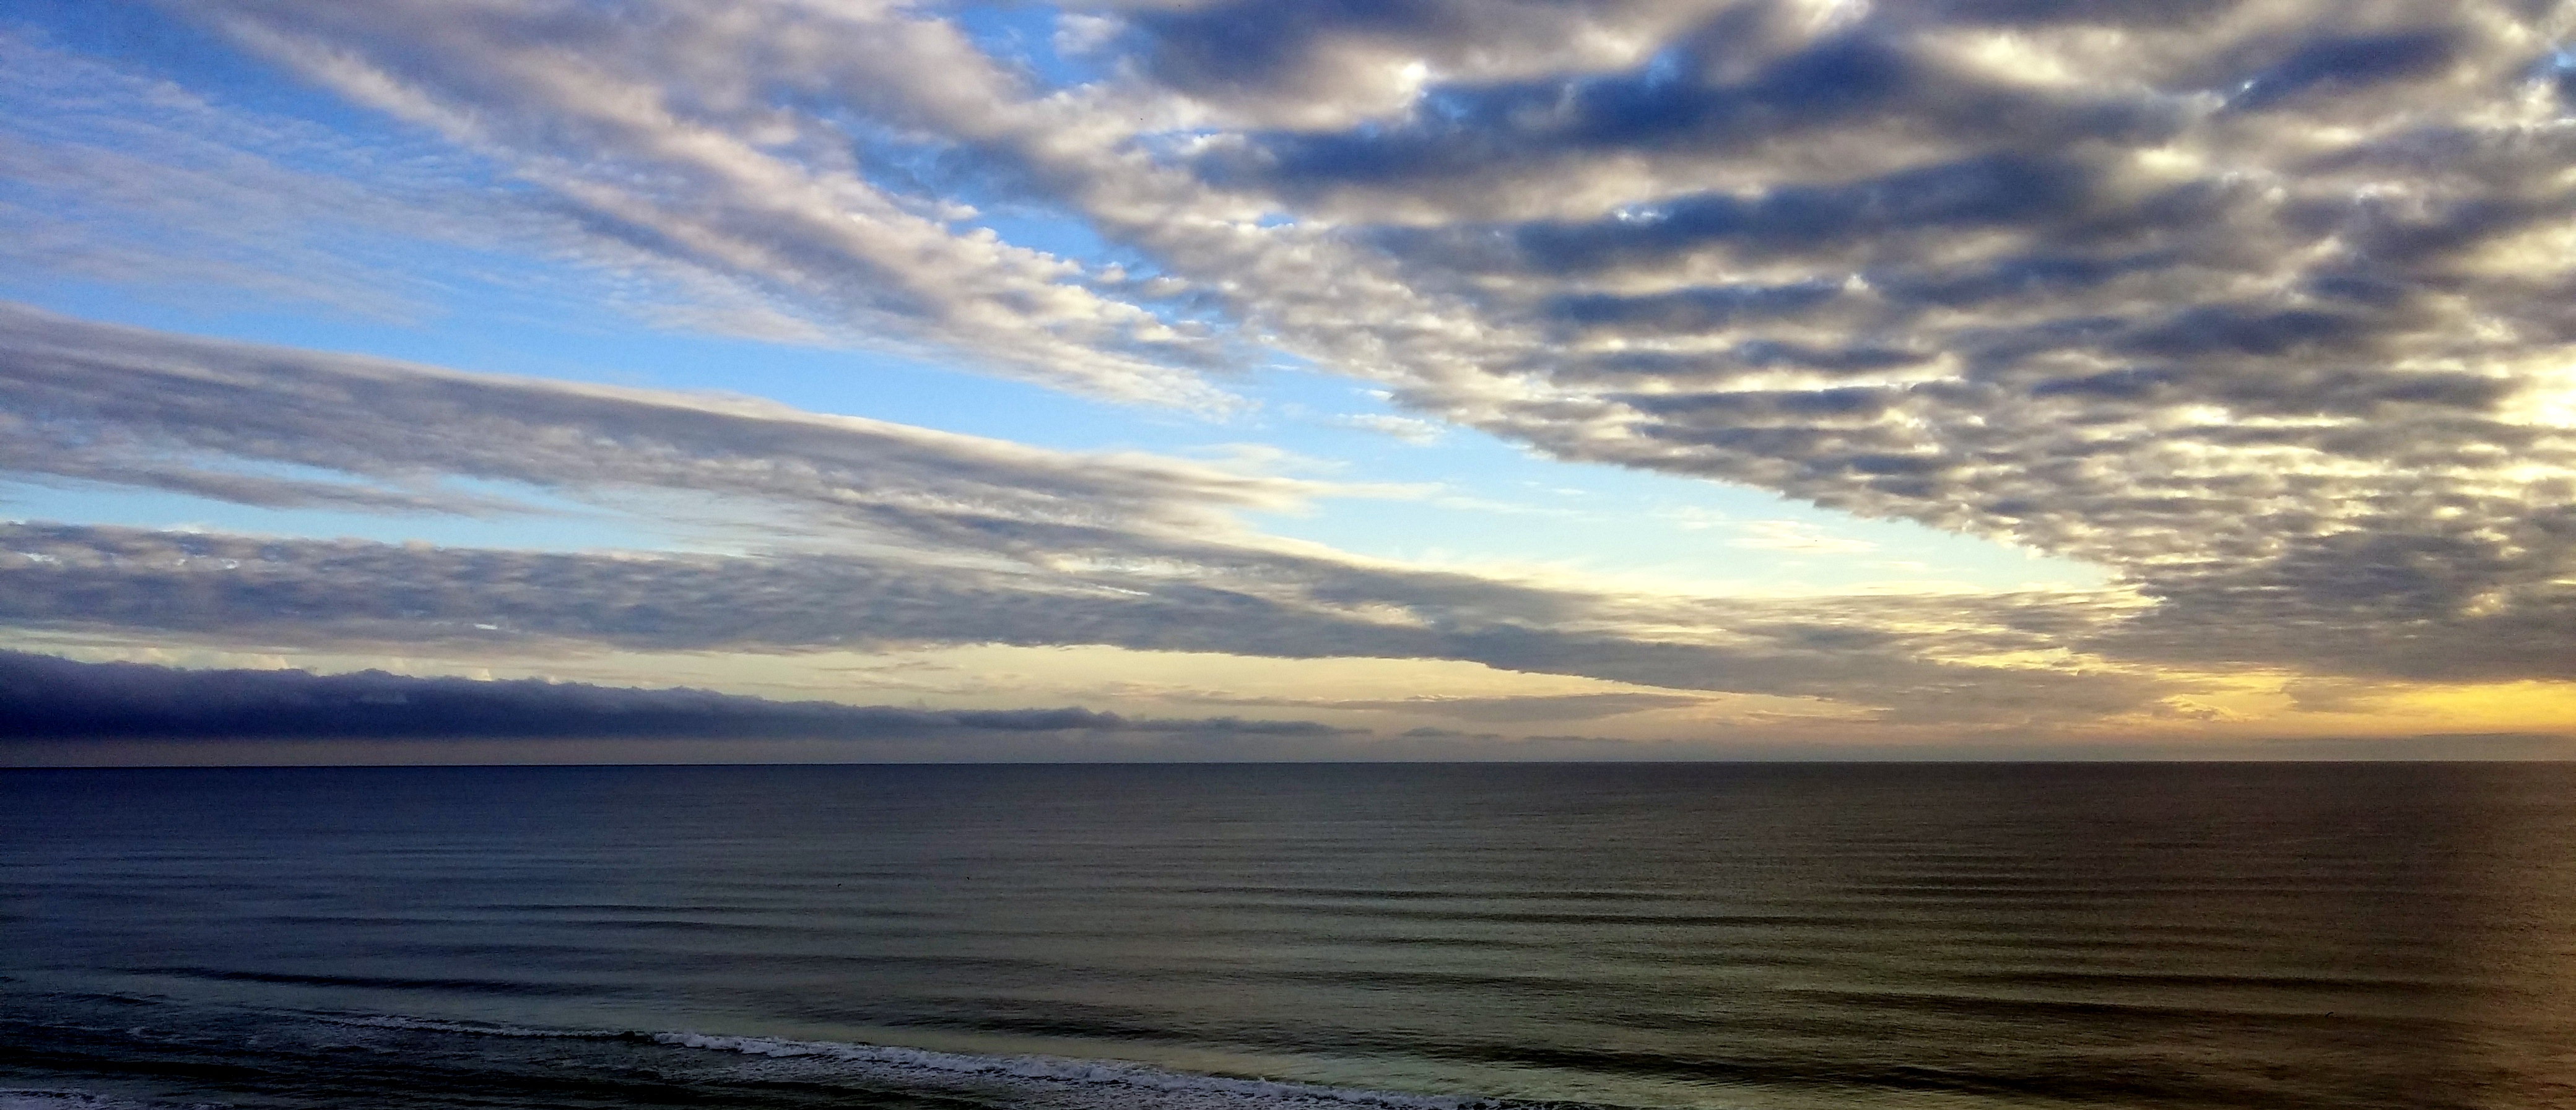
beach, sea, coast, water, ocean, horizon, cloud, sky, sunrise, sunset, sunlight, cloudy, morning, shore, wave, dawn, atmosphere, coastline, seaside, dusk, idyllic, evening, scenic, seascape, bay, seashore, body of water, clouds, afterglow, meteorological phenomenon, wind wave